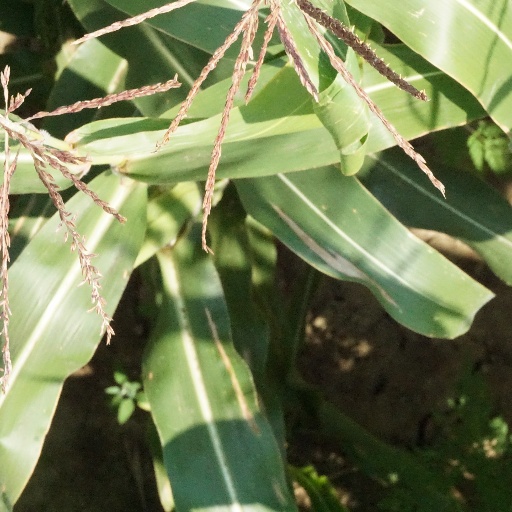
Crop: maize; corn